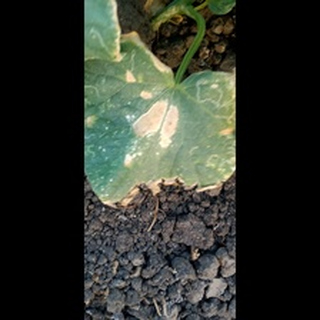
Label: diseased_cucumber